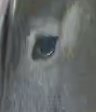
Face region: eyes (orbital_tightening_and_eye_area)
Pain indicator: not_present